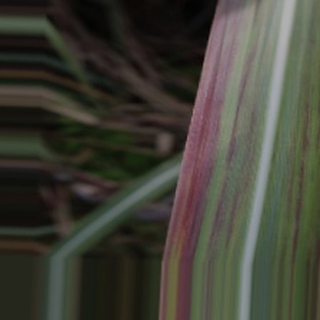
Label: sugarcane_bacterial_blight